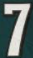
Number: 7